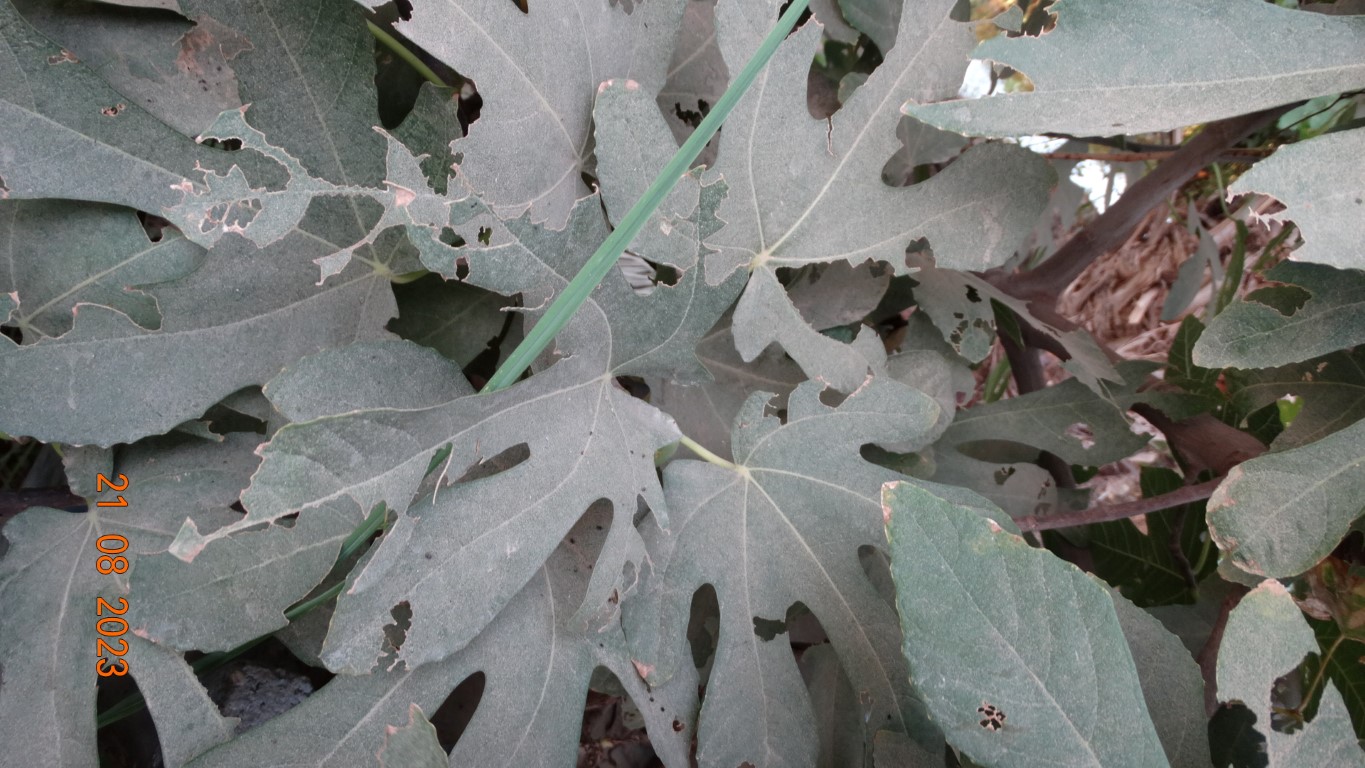
Label: infected